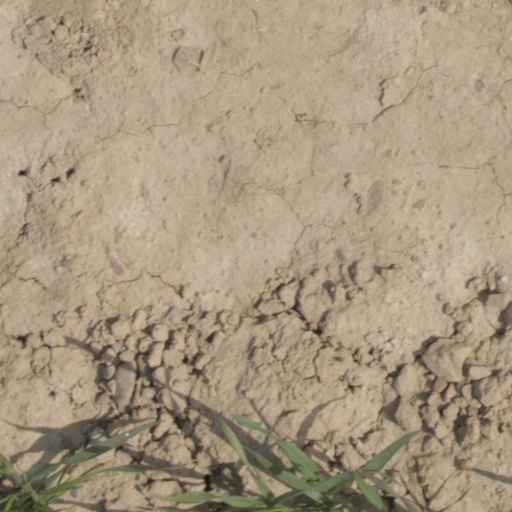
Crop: wheat